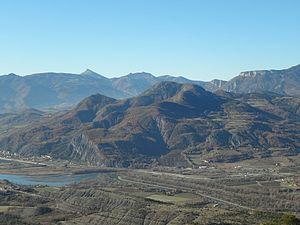
Fouillouse est une commune française située dans le département des Hautes-Alpes en région Provence-Alpes-Côte d'Azur.